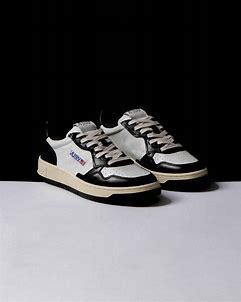
Brand: Autry
Model: Action Shoes Autry Action Autry 01